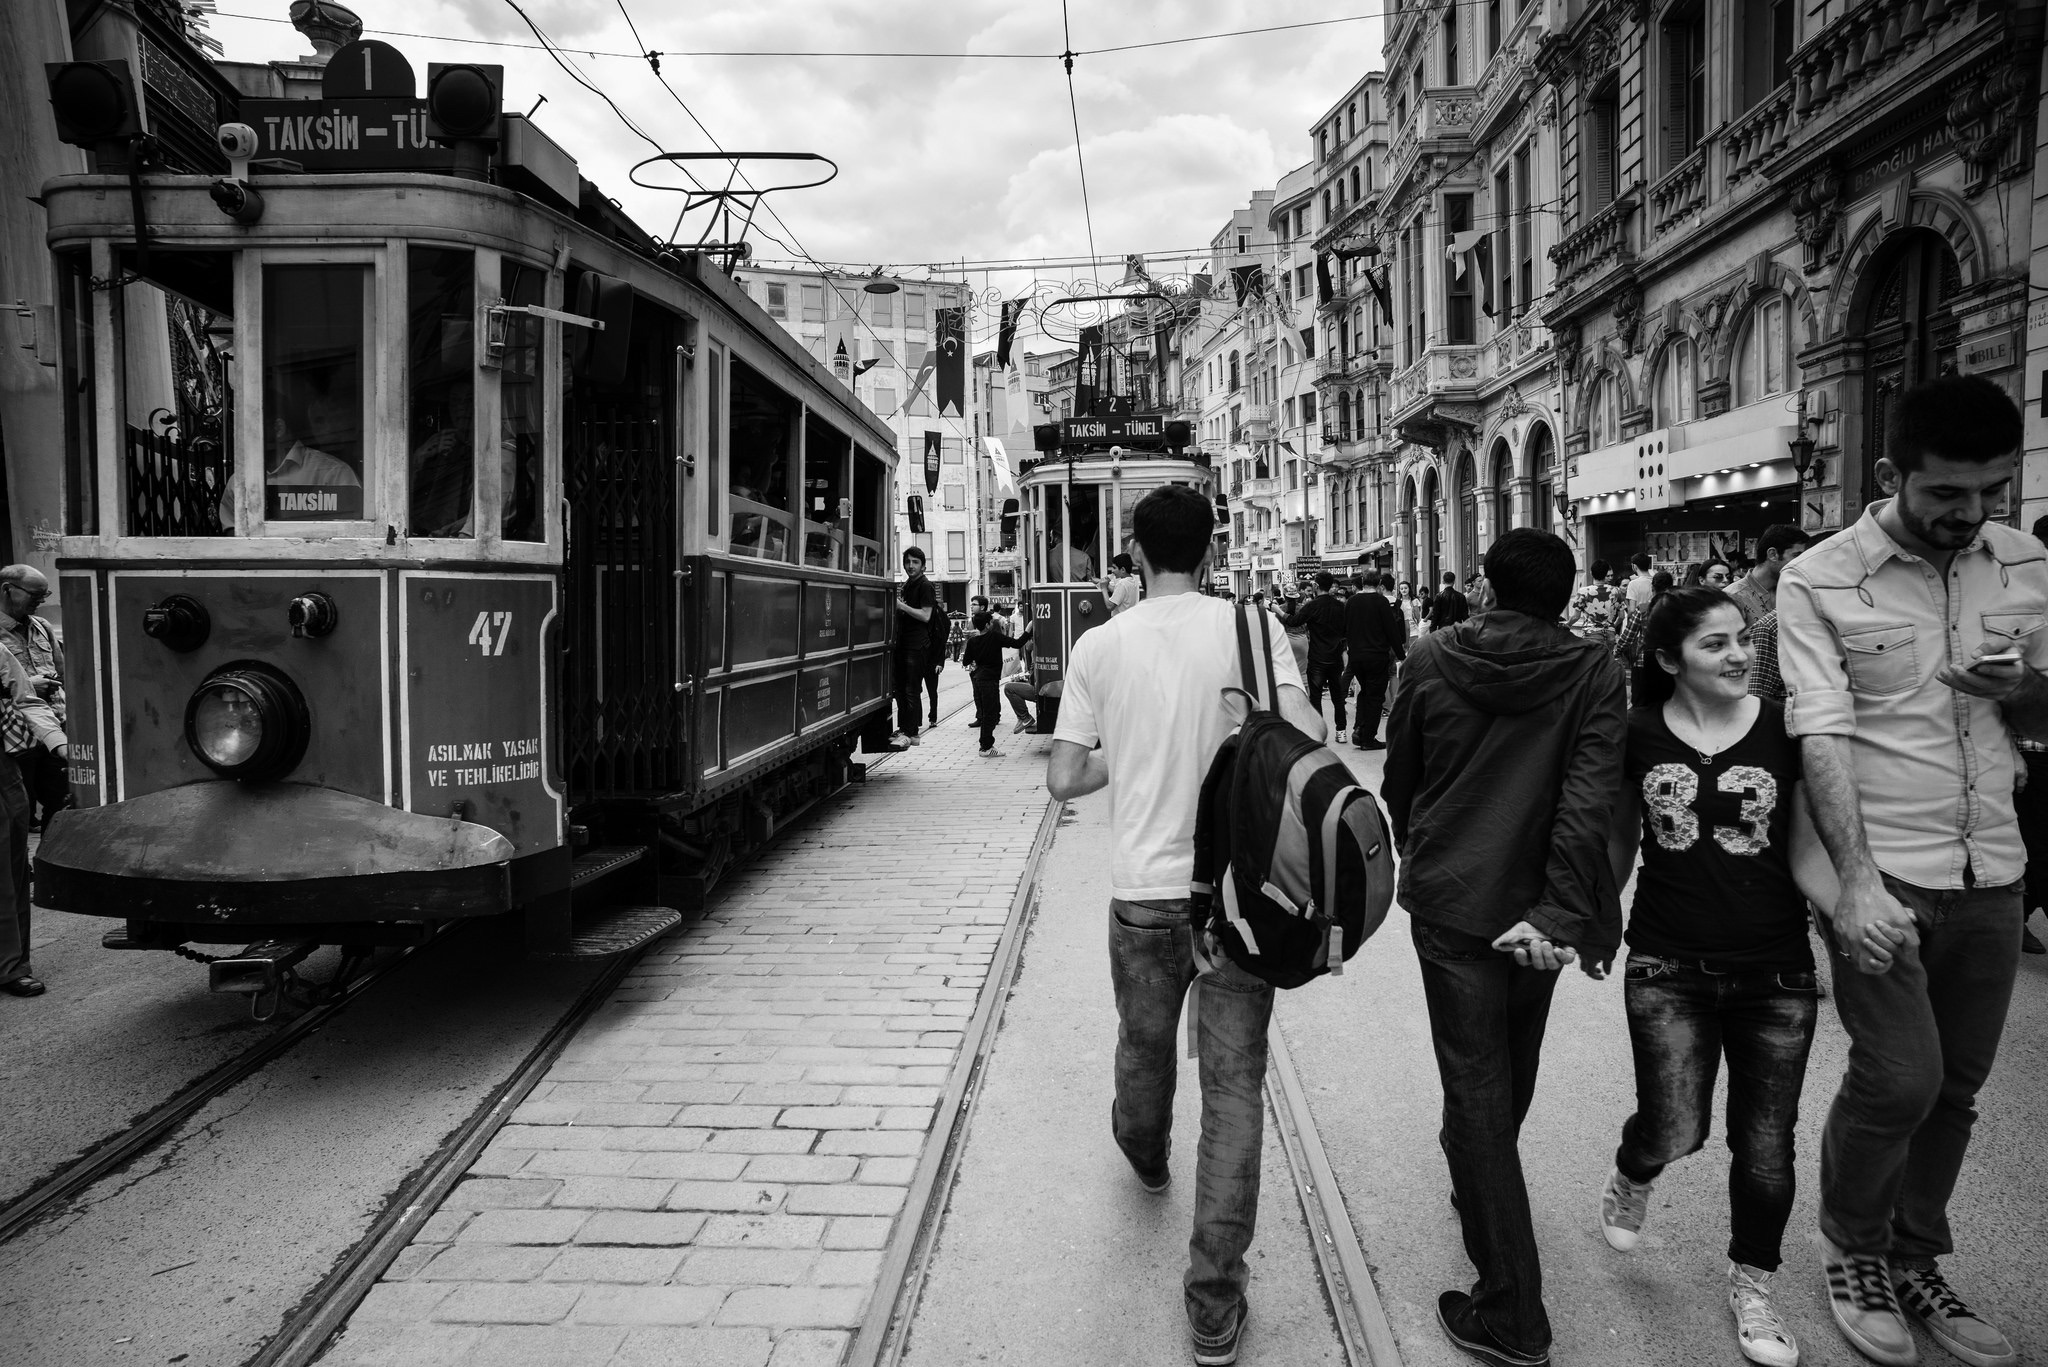
black and white, road, street, tram, transport, vehicle, monochrome, public transport, infrastructure, snapshot, monochrome photography